Kingdom of Yemen

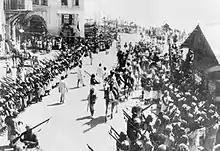
Hudeidia, 1934

Yemen is stuck in the city of Sana'a. Neither British nor Italian forces were expected to intervene in the region. Ibn Saud demanded the imam's abdication, five-year control of the border region and the exile of the former Emir of Asir from Yemen, but Imam Yahya did not accept. Although the Saudis had better weapons, especially tanks, they did not fall to San because Saudi Arabia's soldiers could not adapt to the mountainous region and Yemeni soldiers were more experienced. Ibn Saud decided to make an agreement with Yemen because he was not in a position to continue the war and there was a possibility of a new Muslim Brotherhood rebellion.12 May 1934' Peace talks started in. Ibn Saud claimed that he was not interested in Yemeni lands. He gave up his demand for Imam Yahya's abdication and demanded a 20-year ceasefire. The present-day Yemen-Saudi Arabia border was determined with the Taif Treaty signed on 14 June 1934. Kingdom of Yemen; He had to leave Najran, Asir and Jizan to the Kingdom of Hejaz and Nejd. End Saudi troops left Yemen on 7 July.